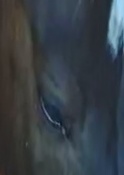
Face region: eyes (orbital_tightening_and_eye_area)
Pain indicator: obviously_present